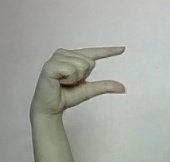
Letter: dal